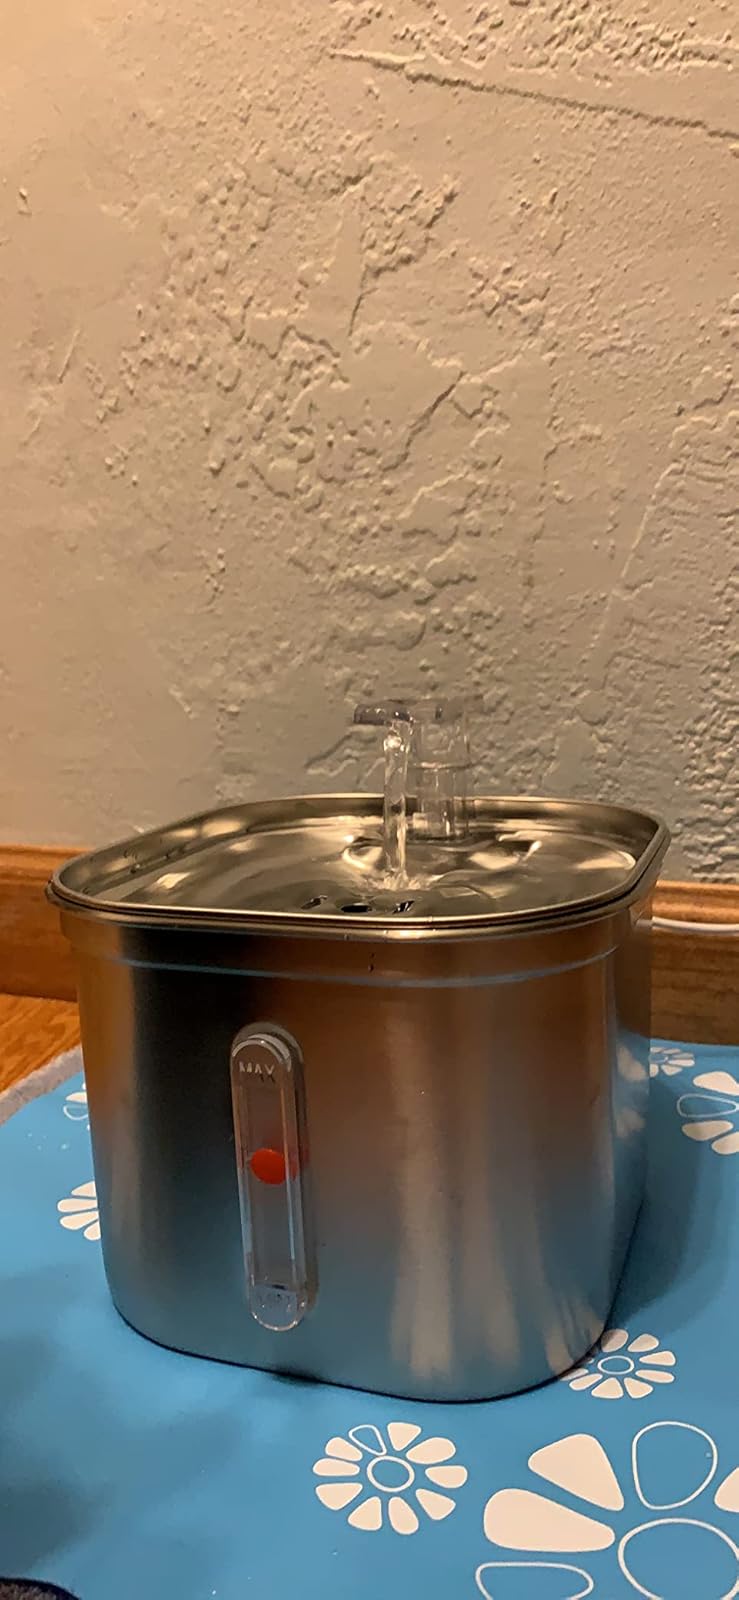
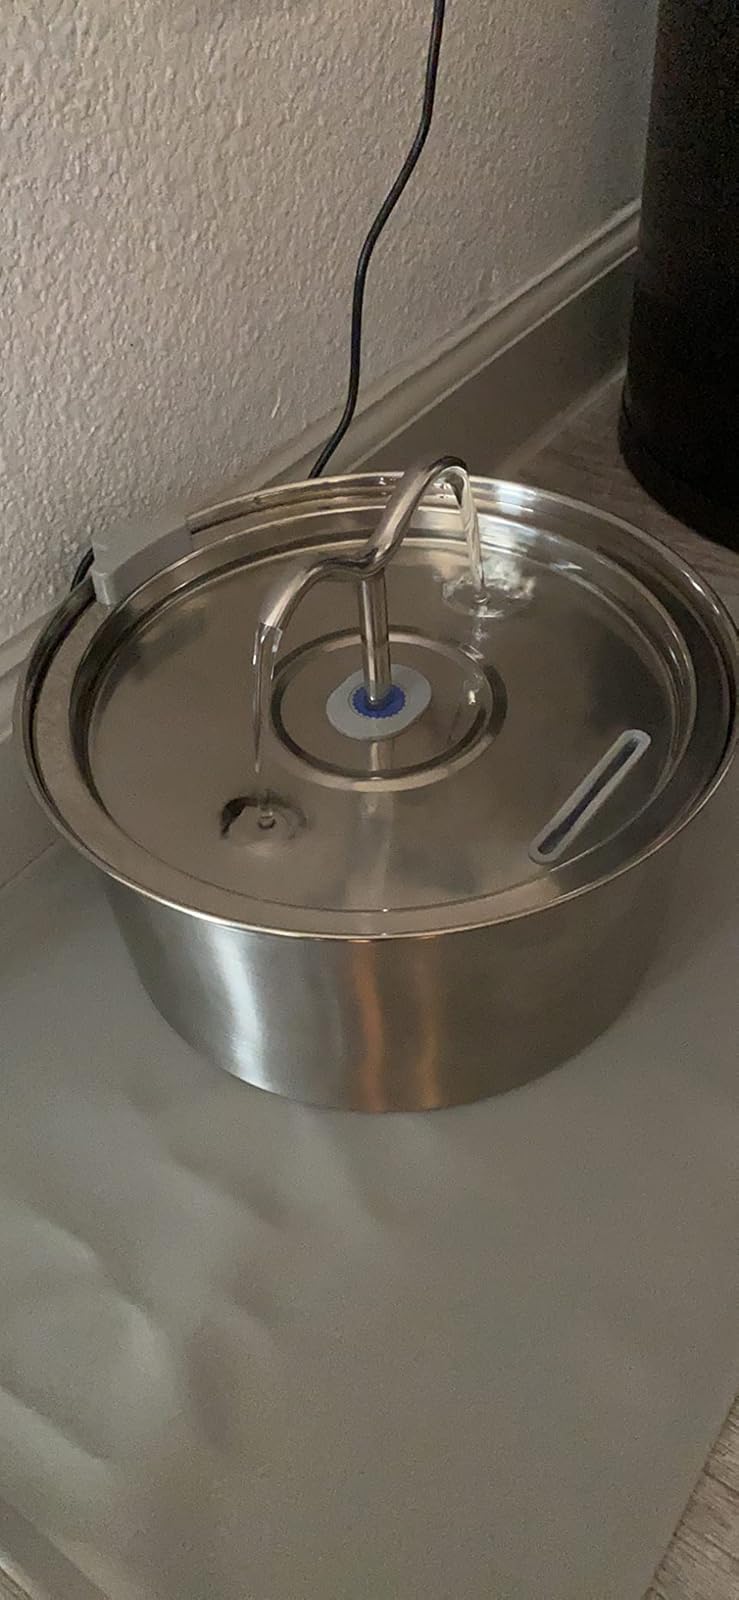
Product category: items_bowl
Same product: no